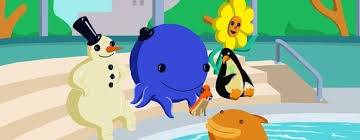
Portrait style: Cartoon Portrait